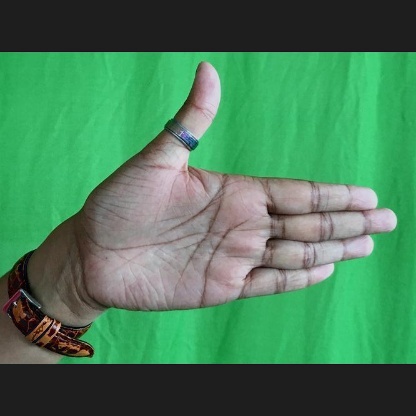
Mudra: Ardhachandran